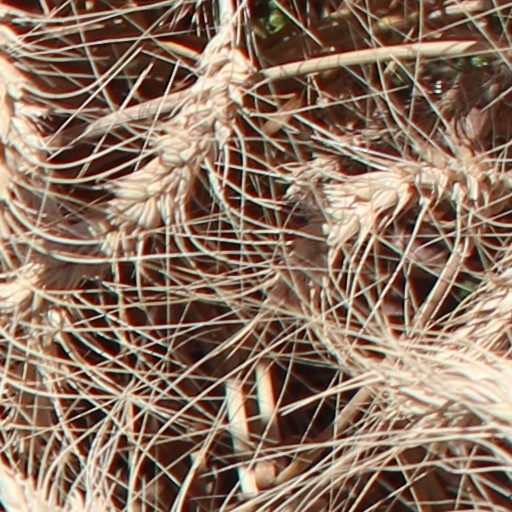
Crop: wheat